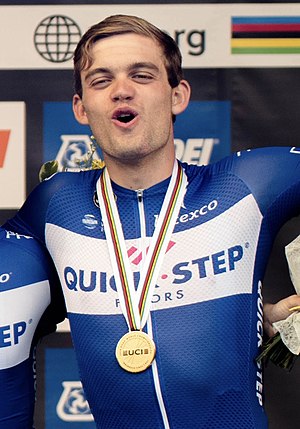
Kasper Asgreen
Kasper Asgreen på podiet som verdensmester i holdtidskørsel 2018.
Kasper Asgreen er en dansk professionel cykelrytter, der siden april 2018 har kørt for World Tour-holdet Deceuninck-Quick-Step. Før kørte han for danske Team Virtu Cycling. Kasper Asgreens professionelle gennembrud kom i april 2019, da han blev nummer to i klassikeren Flandern Rundt.